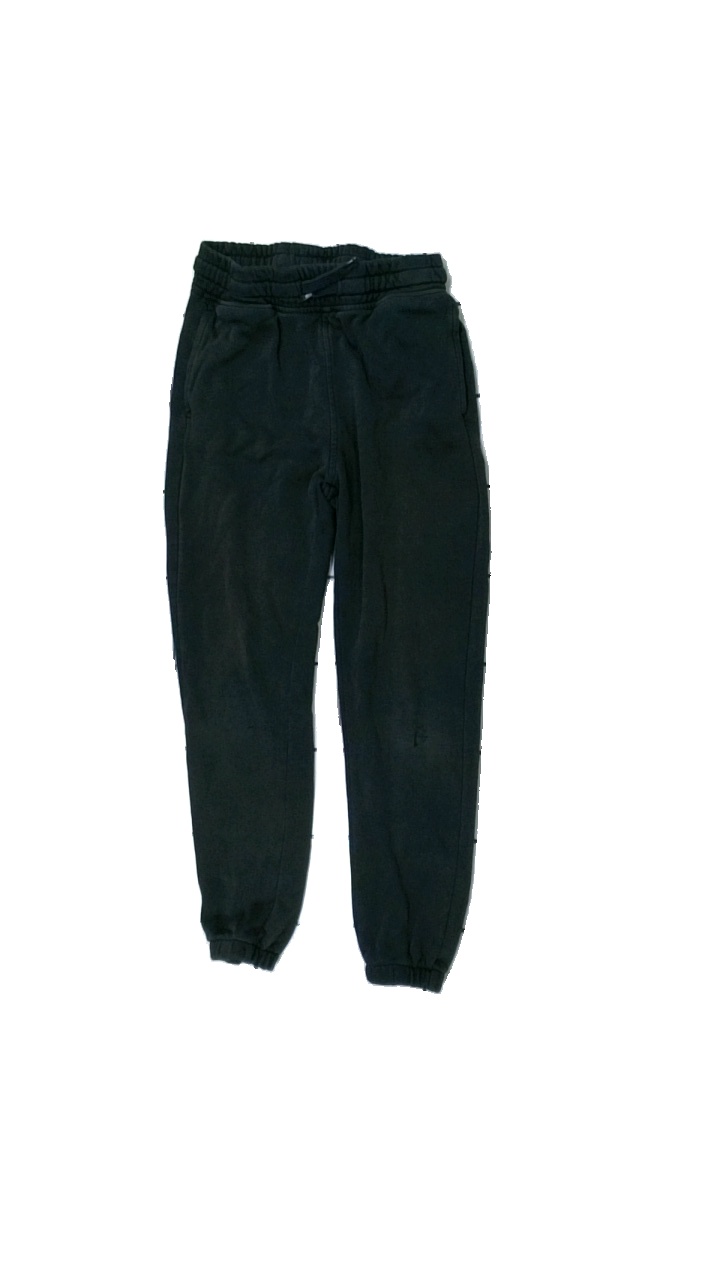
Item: Trousers (Children)
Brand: Kappahl
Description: svarta mjukisbyxor med hål och fläckar på knäna
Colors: Black
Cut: Regular
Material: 78% cotton 22% polyester
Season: All
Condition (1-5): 2
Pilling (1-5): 5
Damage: hål + fläckar knä
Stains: Major
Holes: Major
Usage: Export
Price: <50